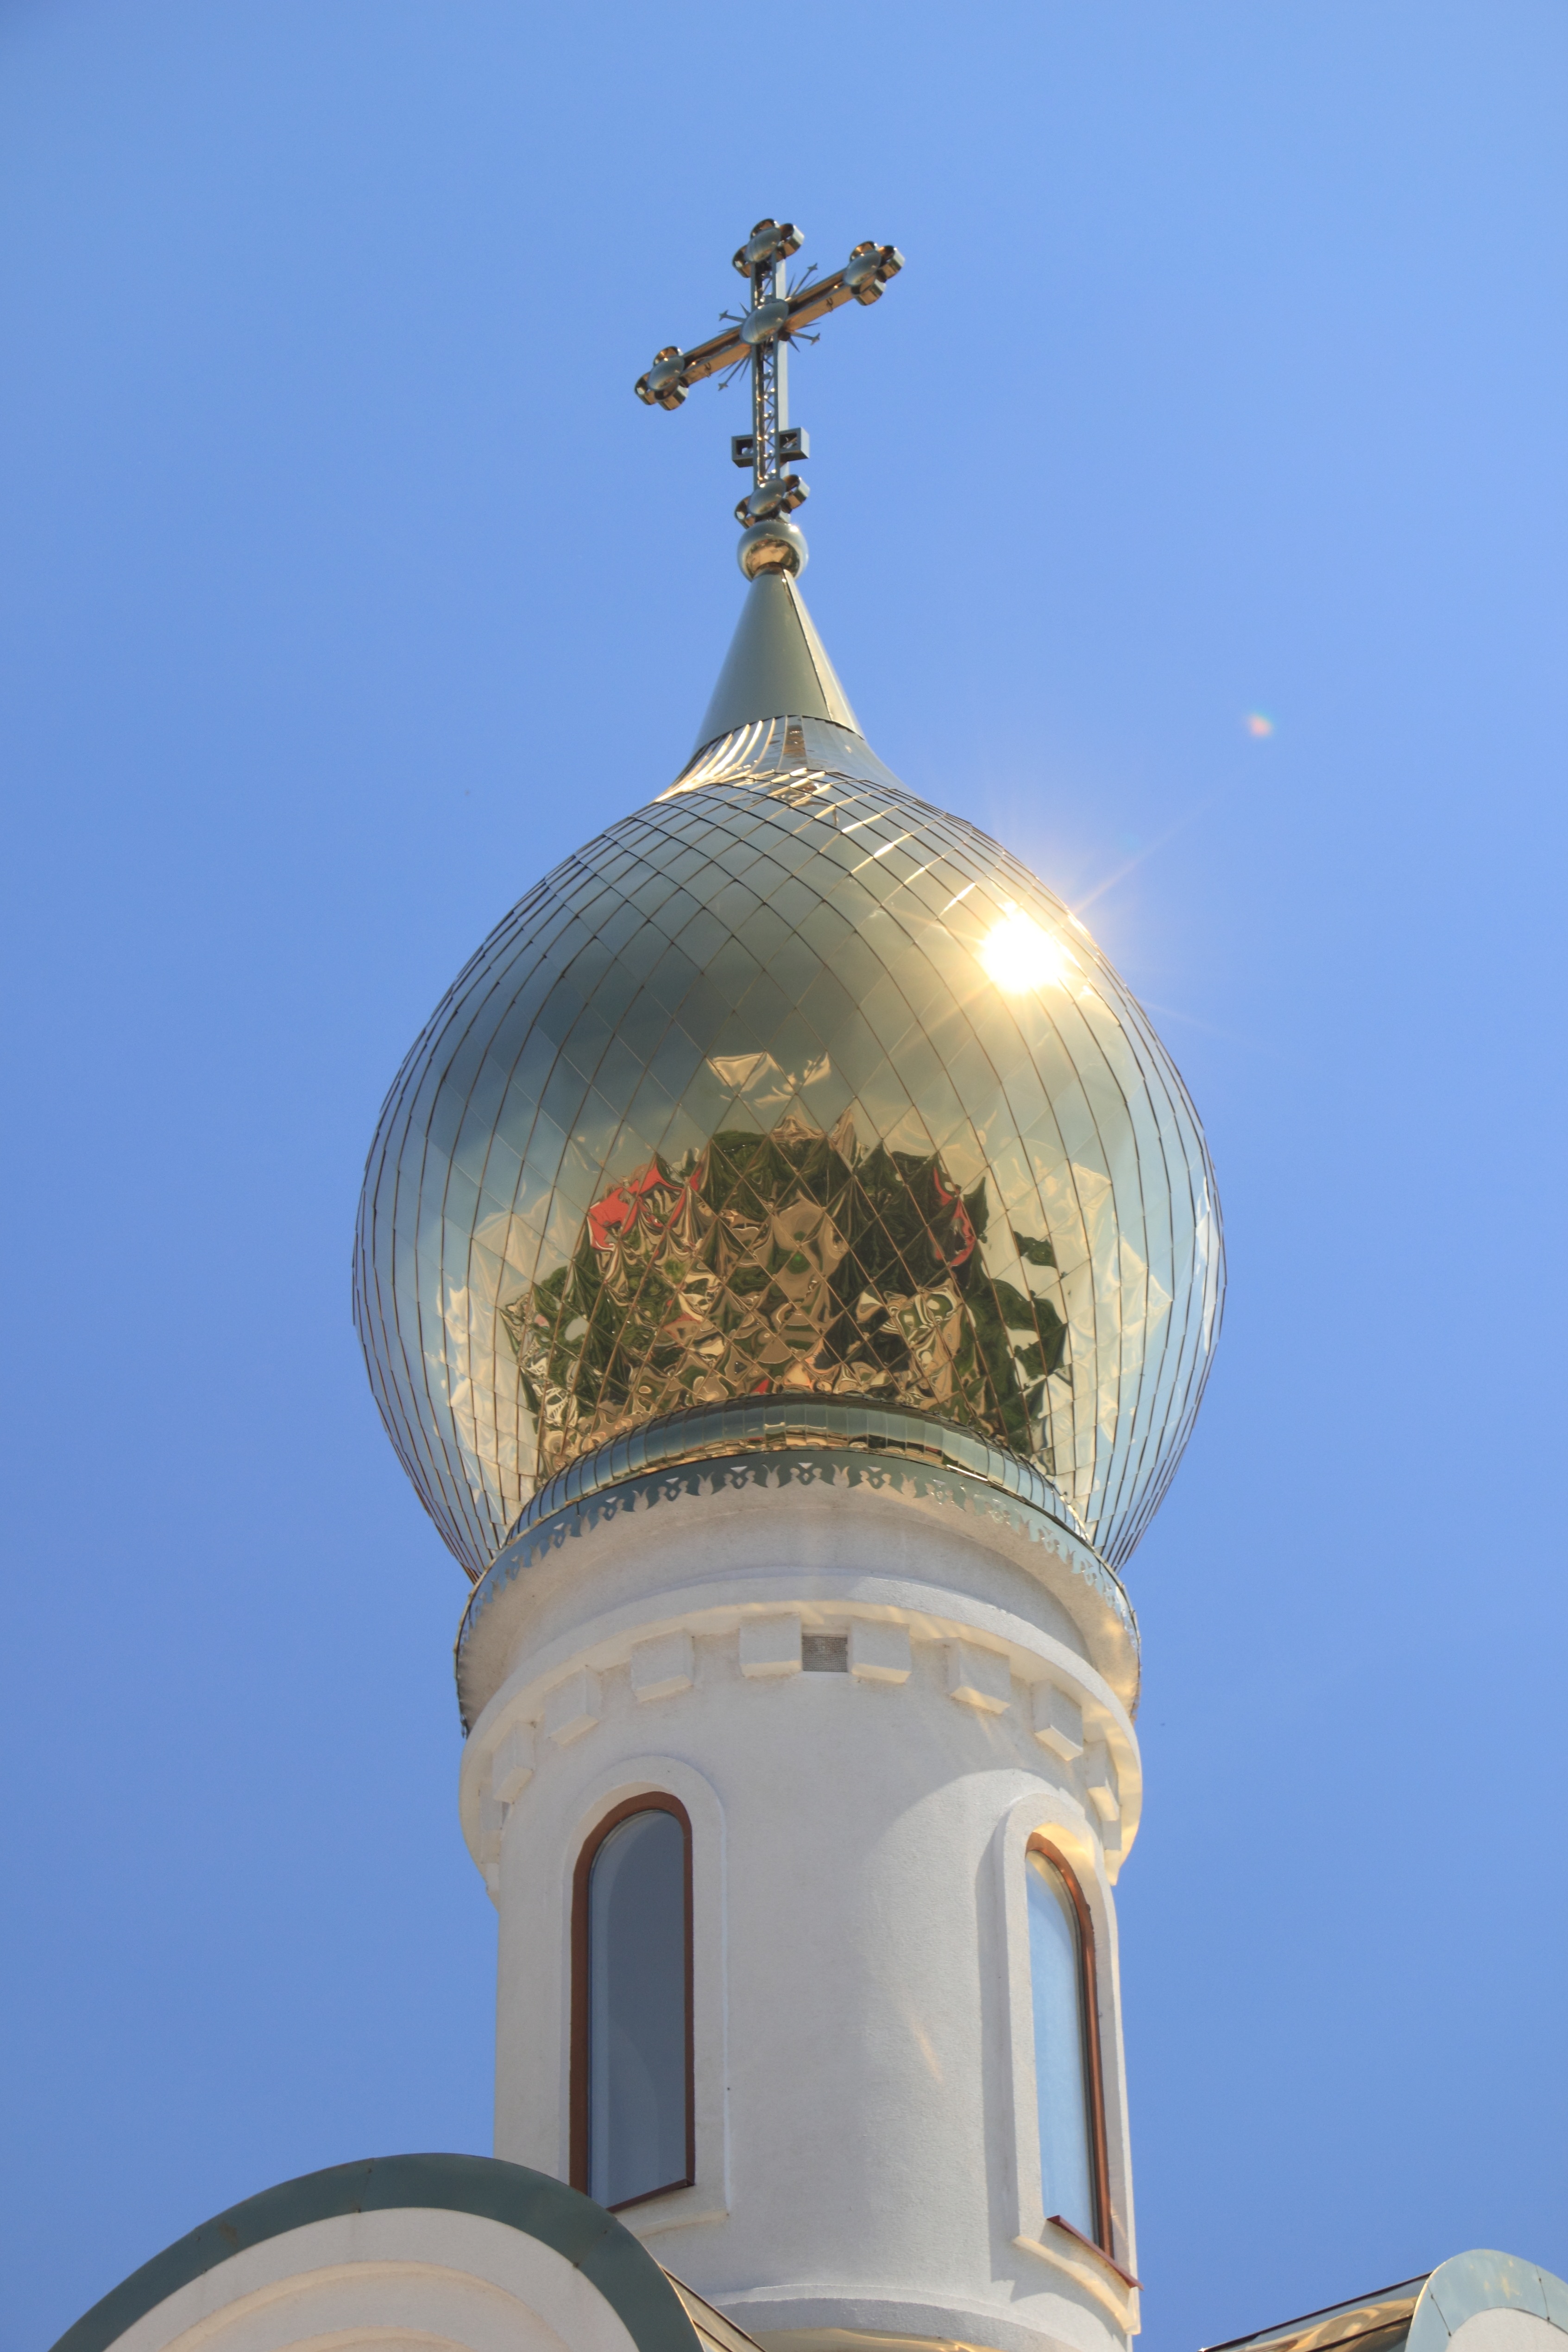
tower, square, landmark, cross, lighting, place of worship, spire, steeple, mosque, dome, moldova, transnistria, tiraspol